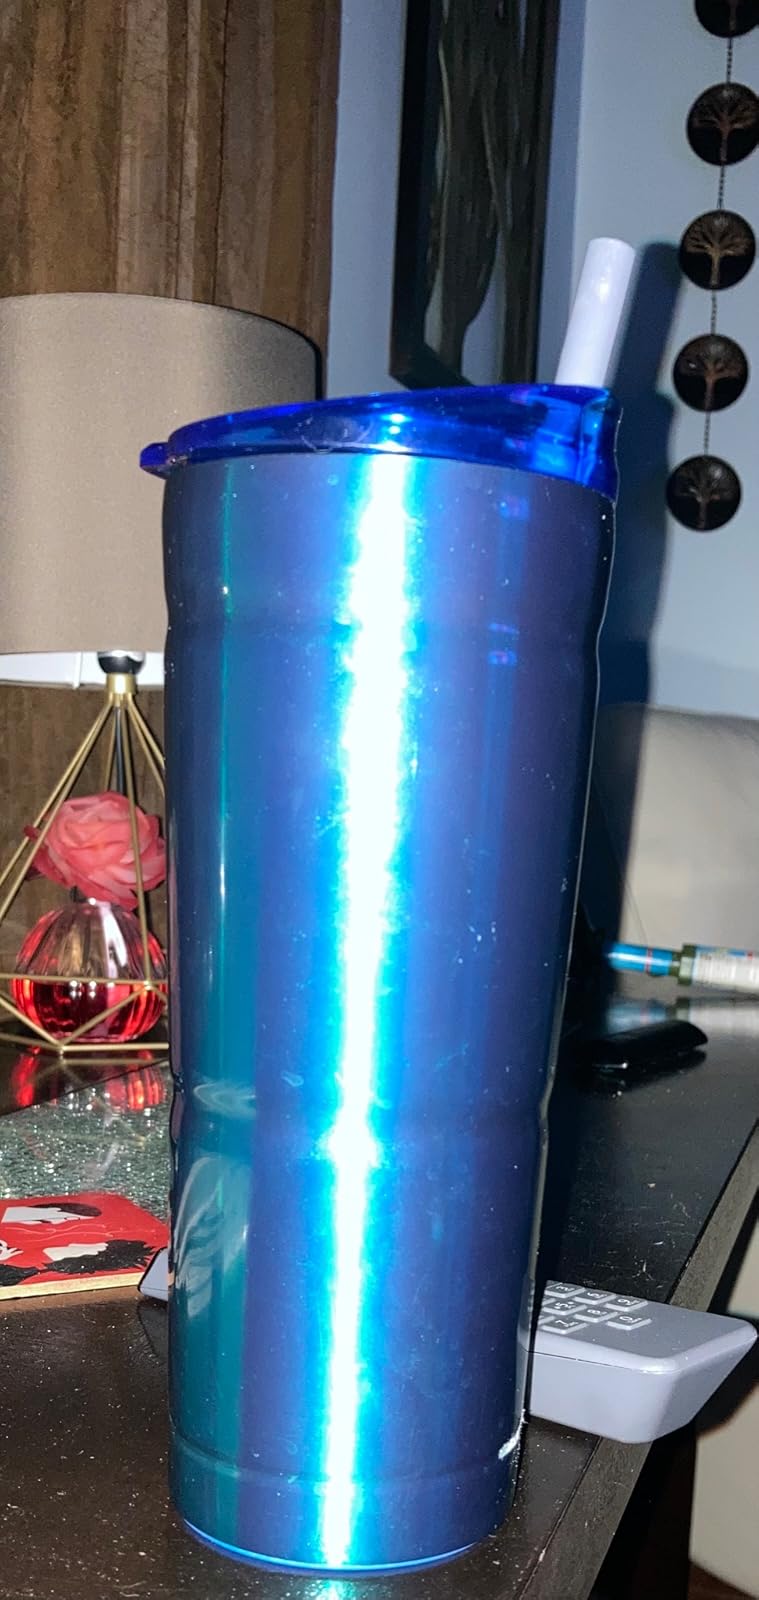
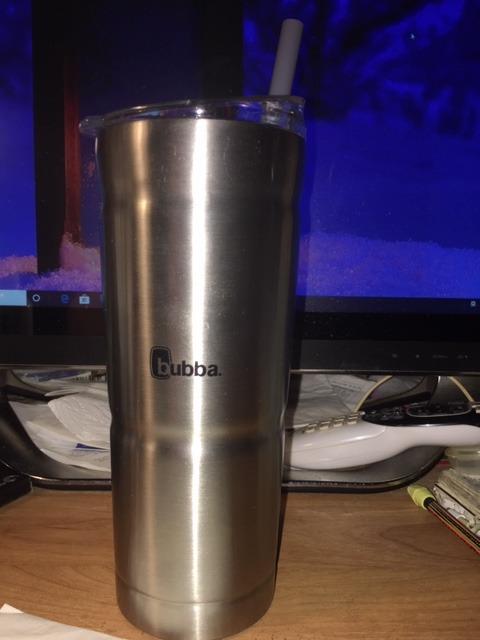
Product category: items_tea
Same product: no